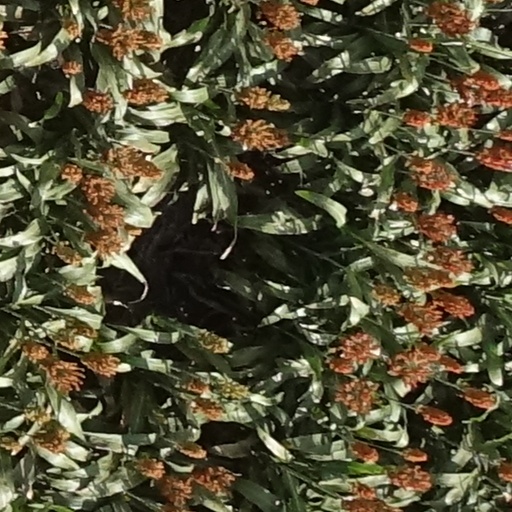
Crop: sorghum